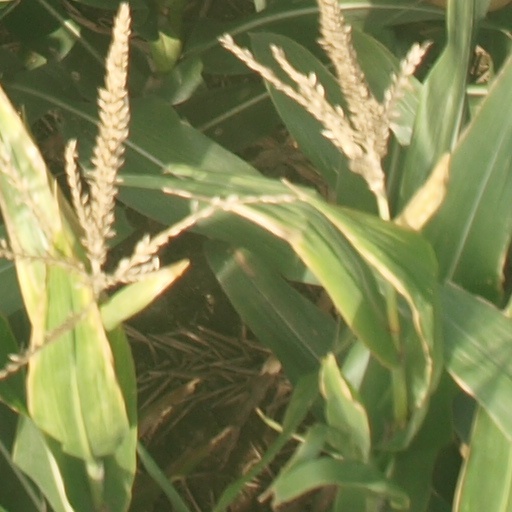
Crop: maize; corn